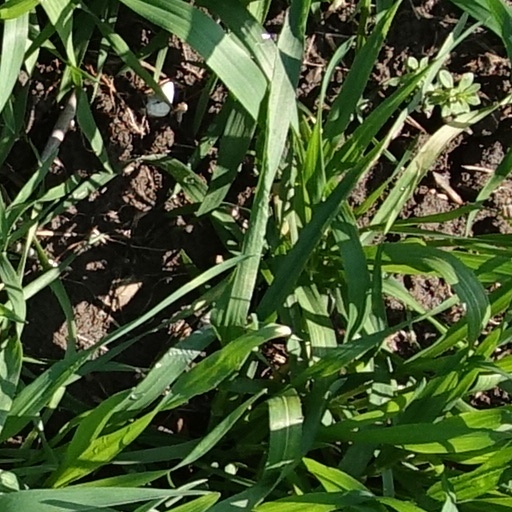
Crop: wheat